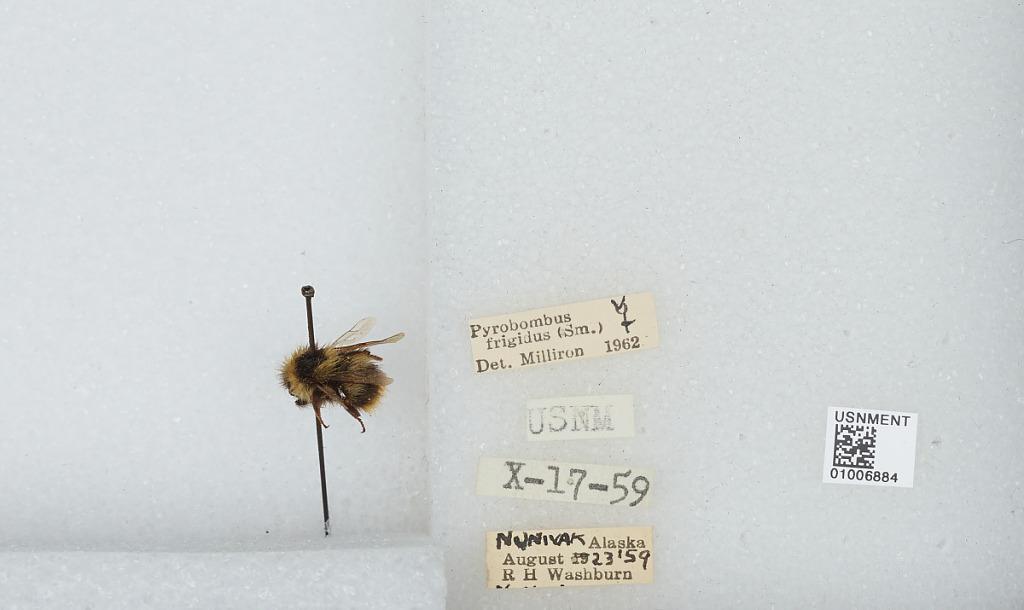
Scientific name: Bombus (Pyrobombus) frigidus Smith
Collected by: R. Washburn
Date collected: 1959-8-23
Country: United States
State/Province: Alaska
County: Bethel
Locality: Nunivak
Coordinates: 60.095, -166.211
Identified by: Milliron